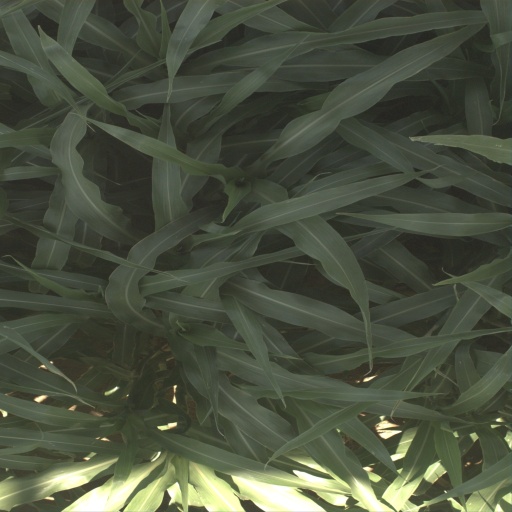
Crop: sorghum